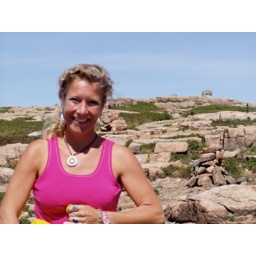
Hiking in the white mountains with Roeland